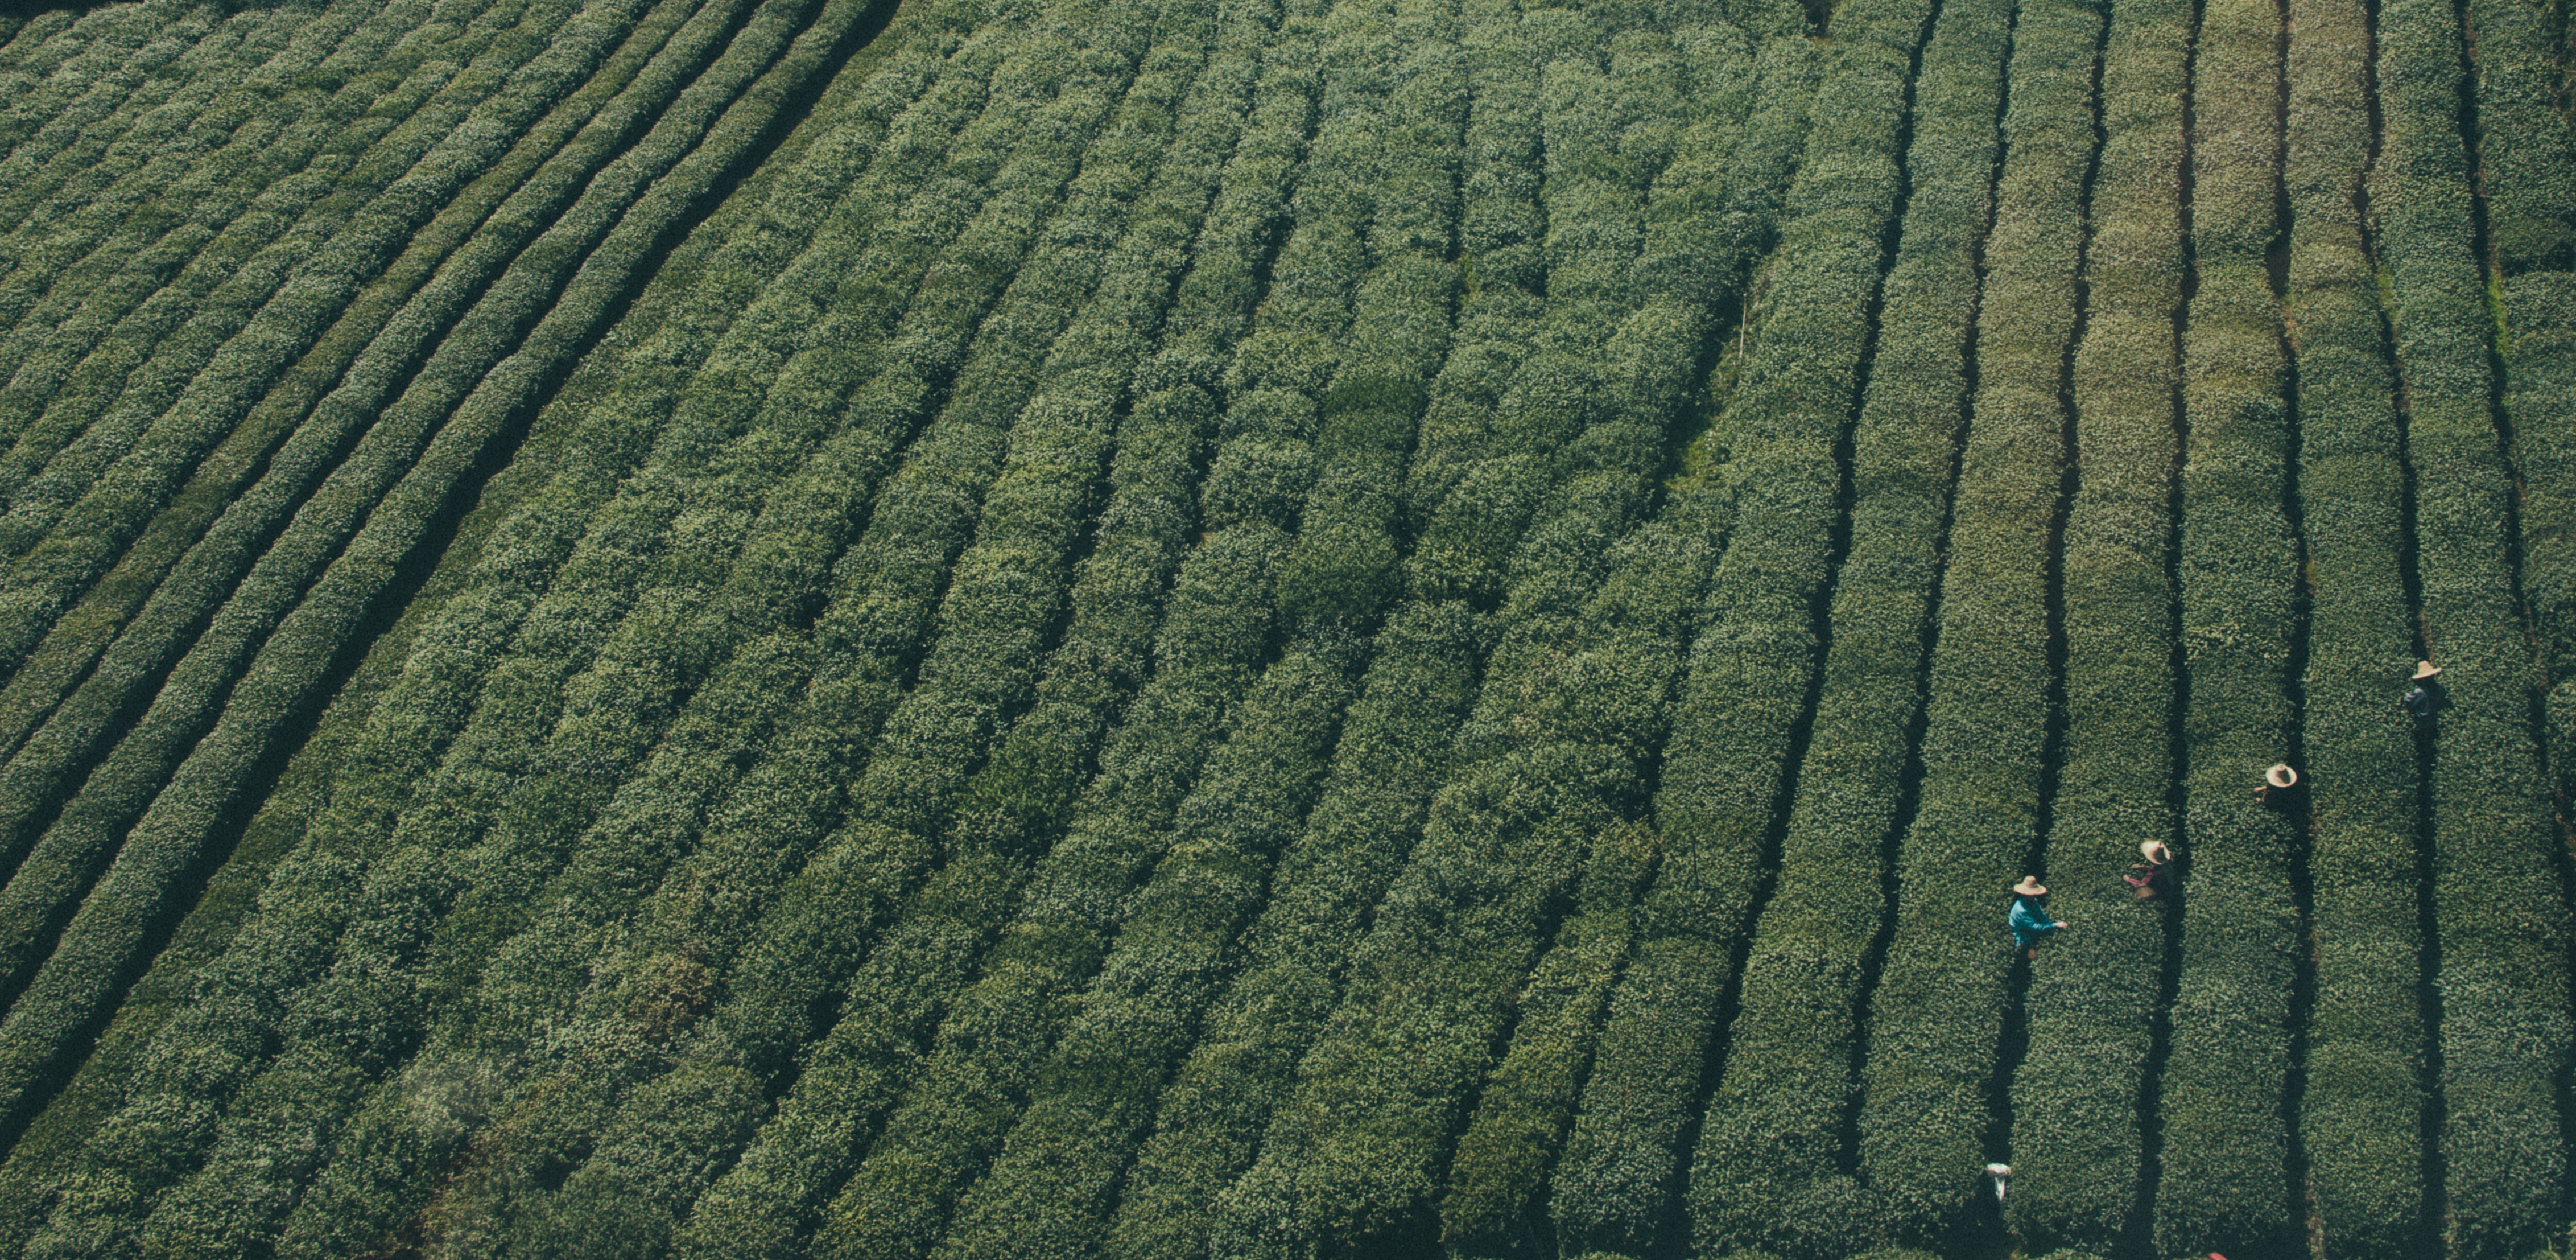
work, field, sunlight, tea, texture, leaf, green, farming, harvest, crop, soil, asia, agriculture, plain, ecology, plantation, screenshot, rural area, picking, flooring, aerial photography, grass family, outdoor structure, plantage